Nikolay Kapterev

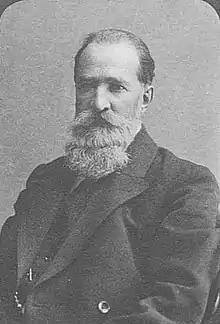
Nikolay Kapterev

Kapterev, Nikolai Fyodorovich (8 July 1847 – 31 December 1917) was a church historian, professor at the Church Academy, and corresponding member of the Imperial Academy of Sciences. He is especially known for his publications refuting the theory of the Russian State Church regarding the causes of the Schism of 1666–67. Many of his works are being referred to by the Old Believers when explaining and defending their point of view of the Schism in the Russian Orthodox Church.